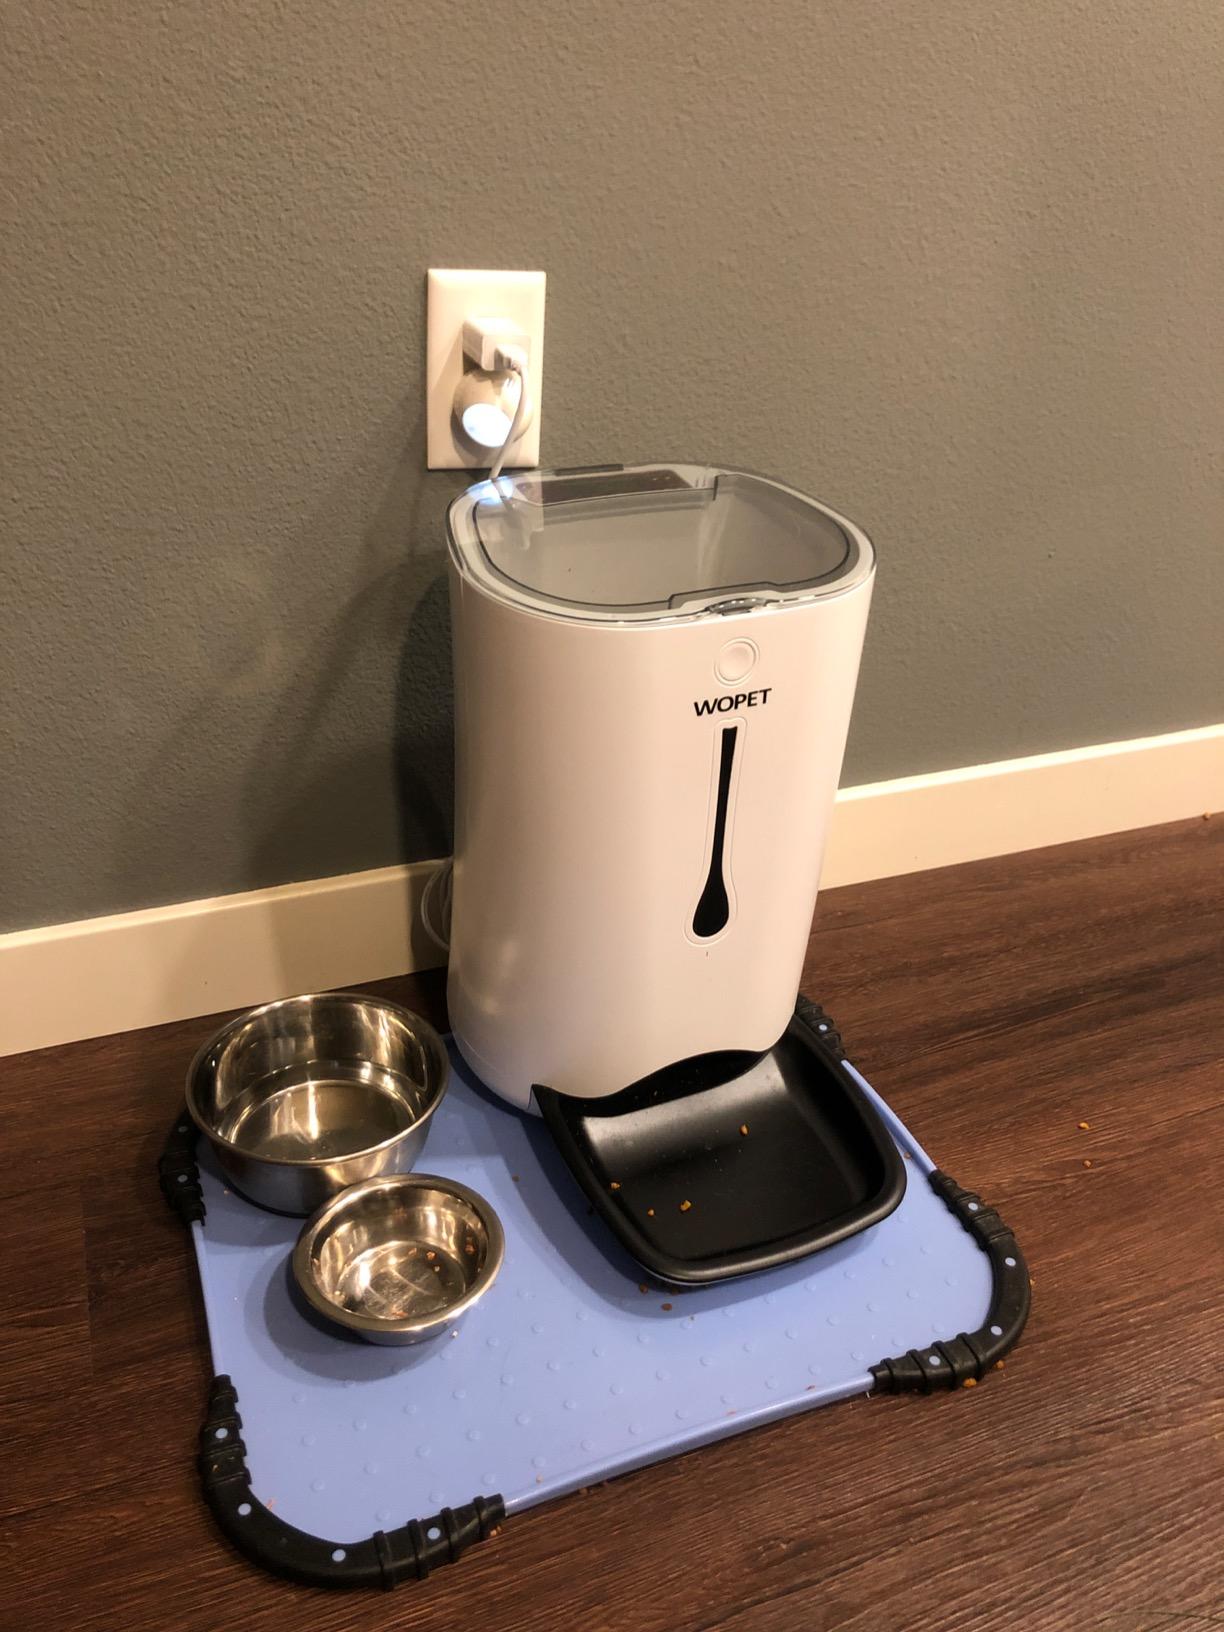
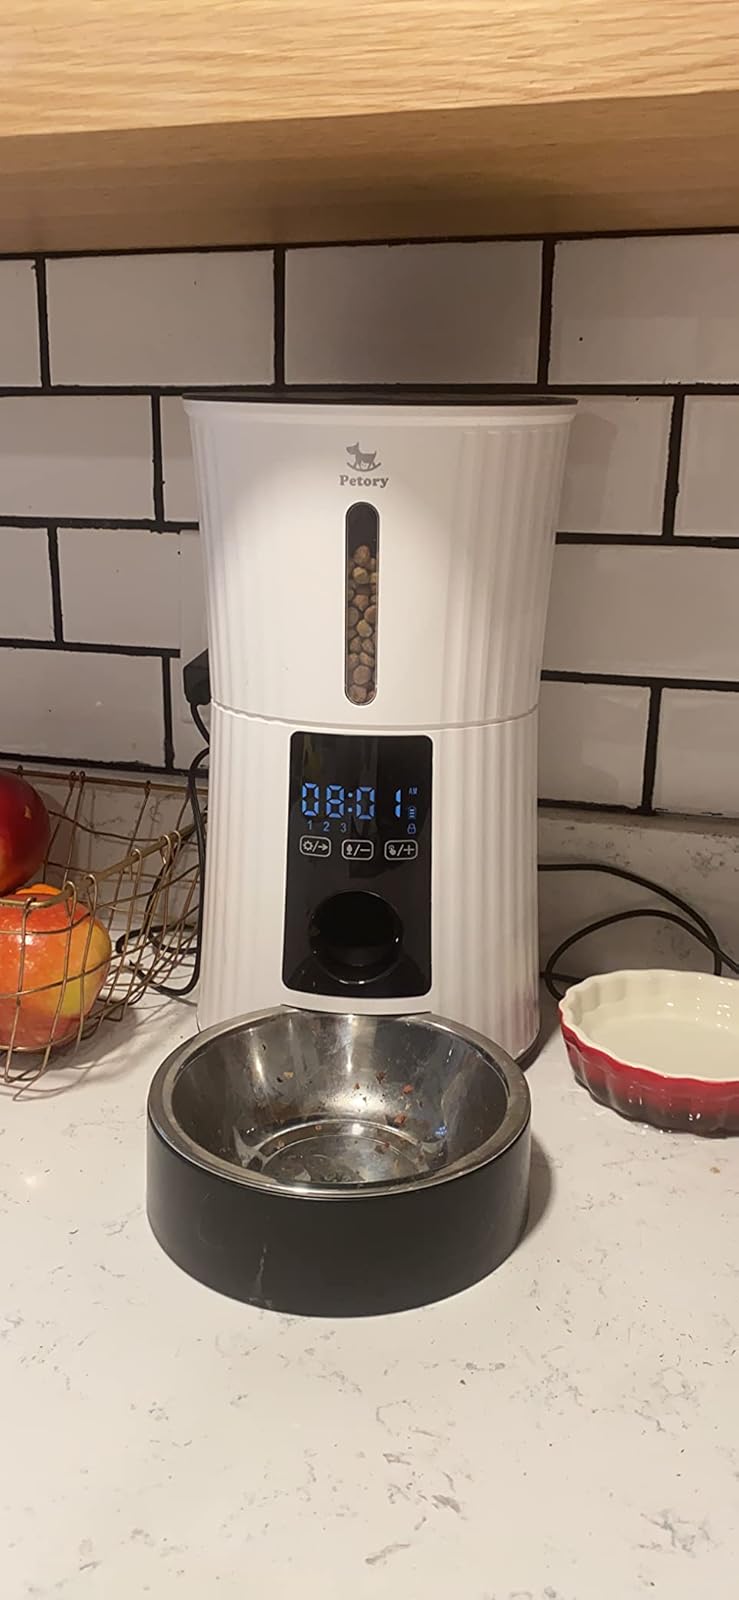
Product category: items_feeder
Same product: no